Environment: real
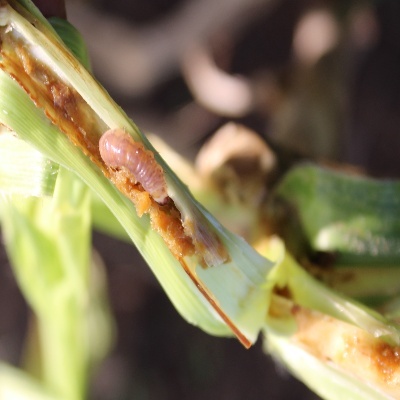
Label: fall_armyworm